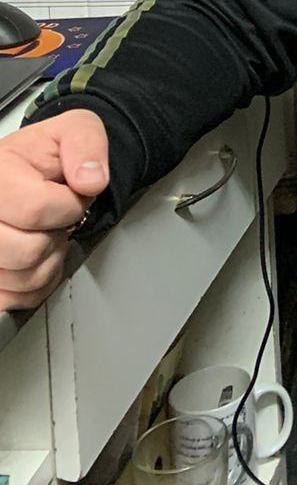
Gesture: no_gesture